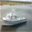
Label: ship